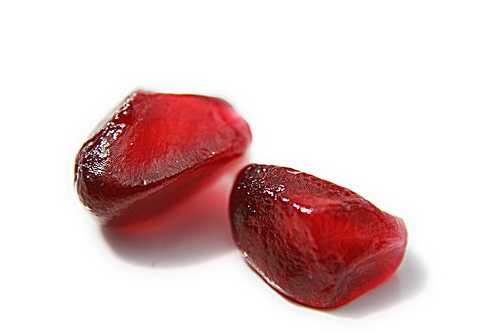
Label: Pomegranate